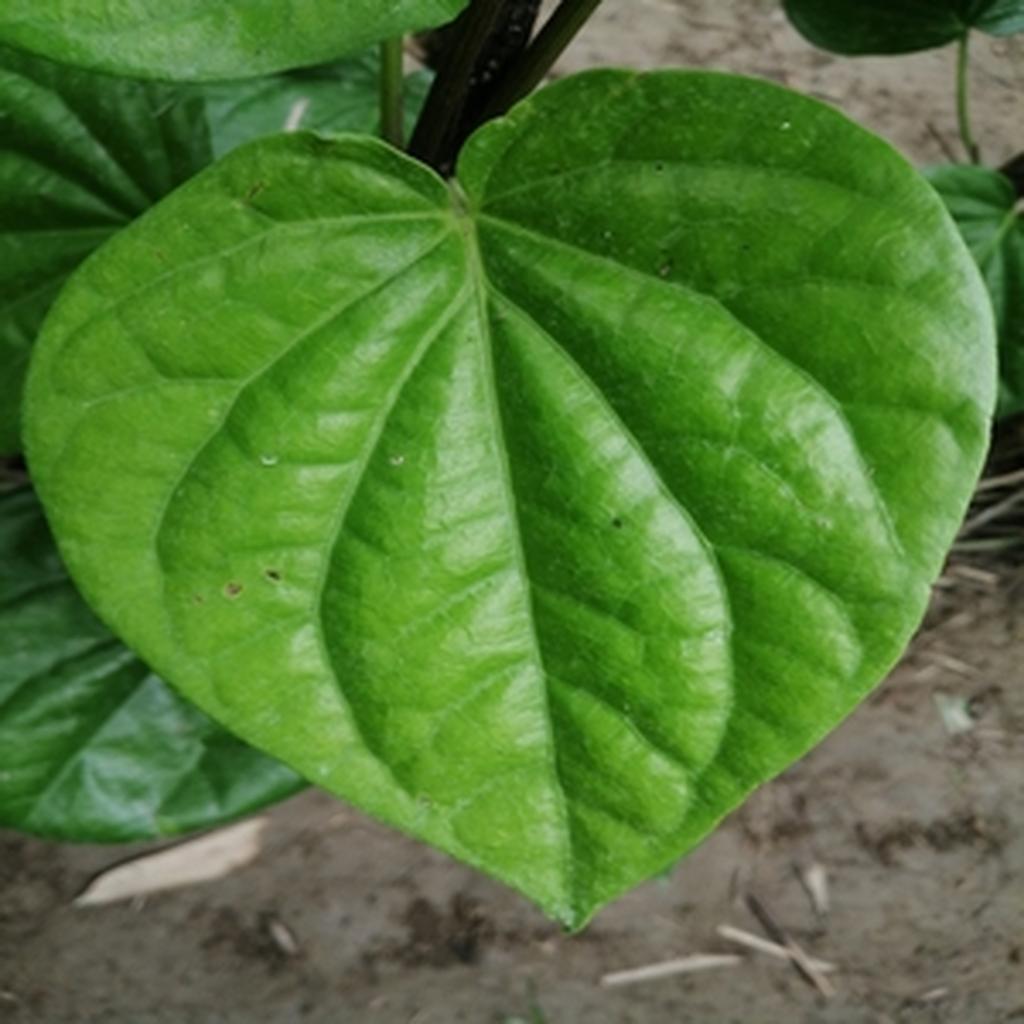
Label: Healthy_Leaf